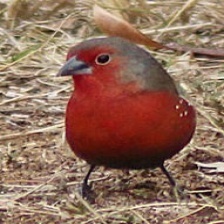
Species: AFRICAN FIREFINCH
Scientific name: LAGONOSTICTA RUBRICATA
ImageNet parent category: house_finch